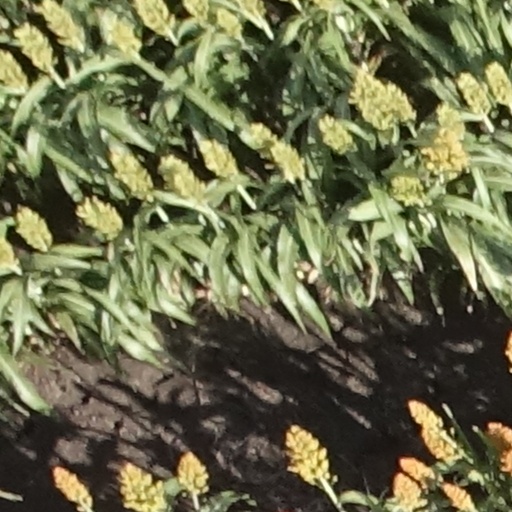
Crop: sorghum